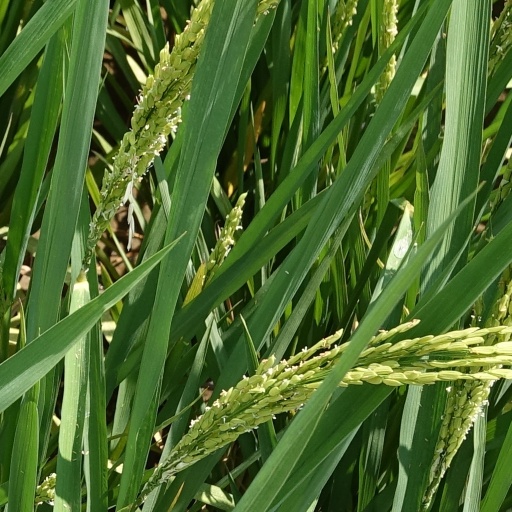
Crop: rice